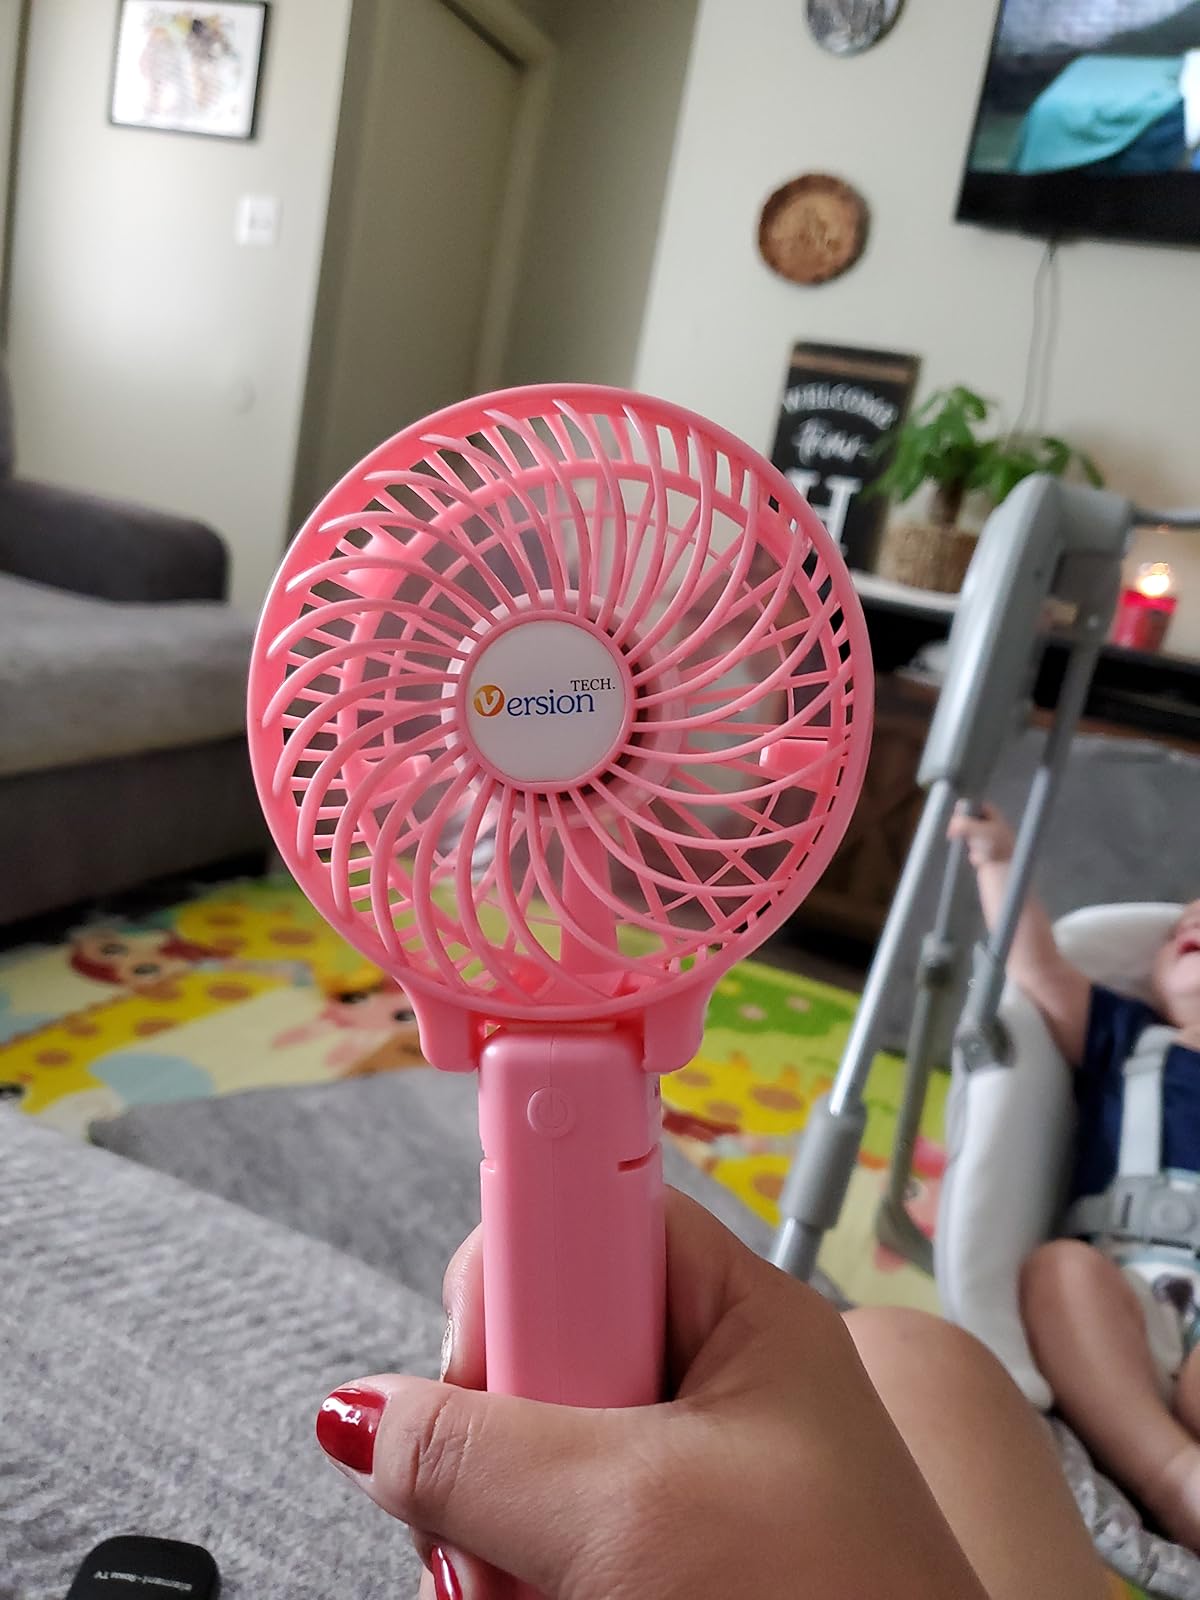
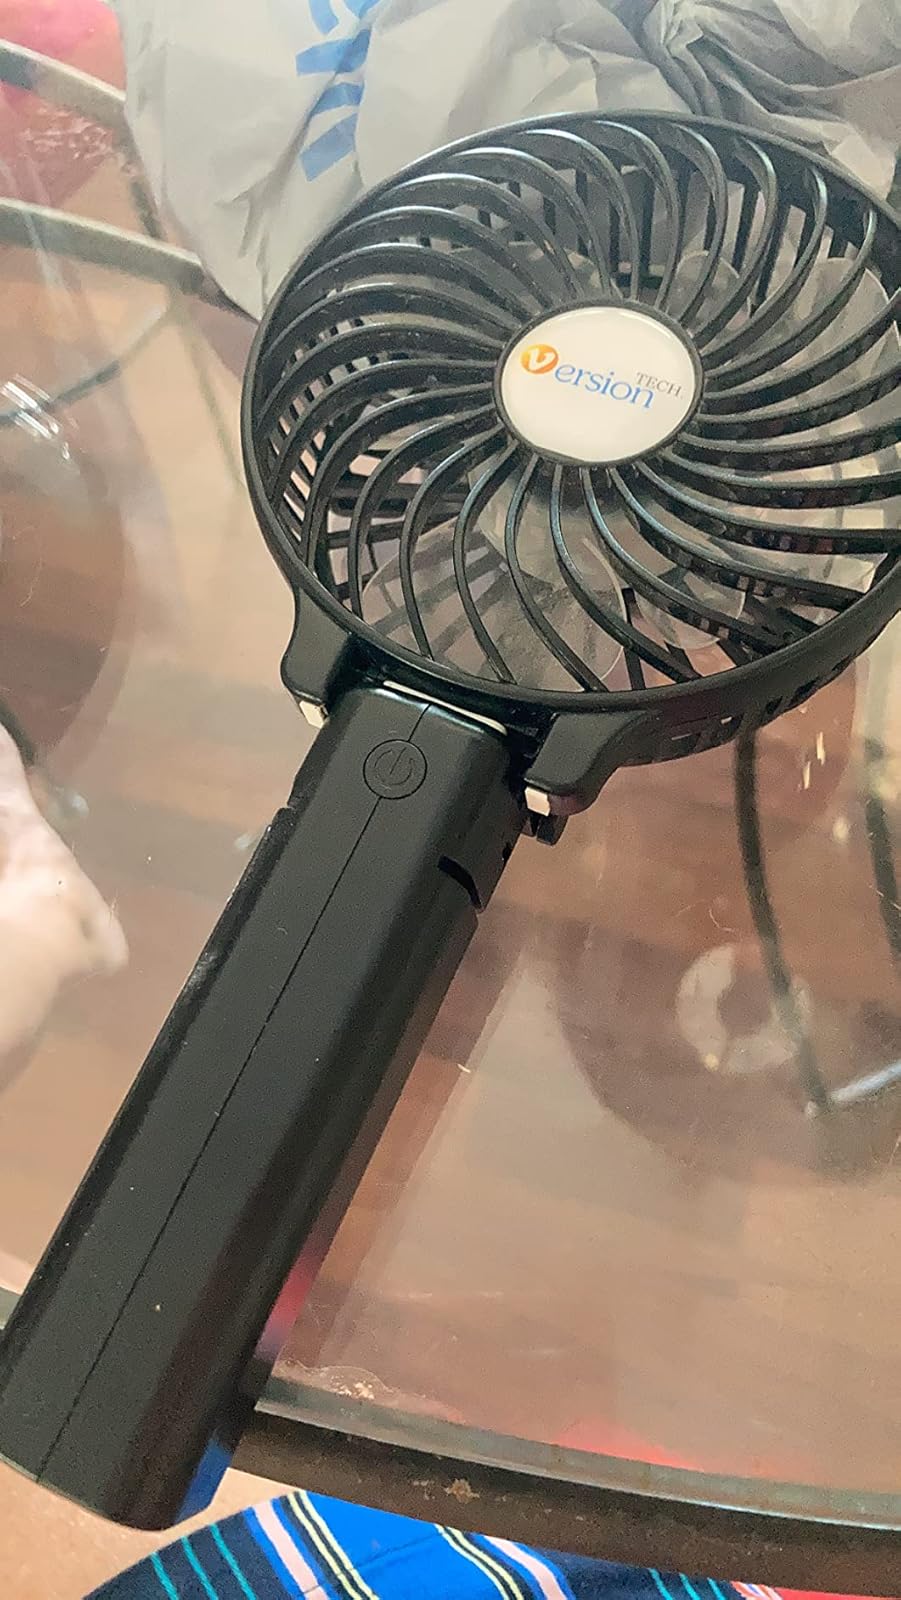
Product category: fan
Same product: no